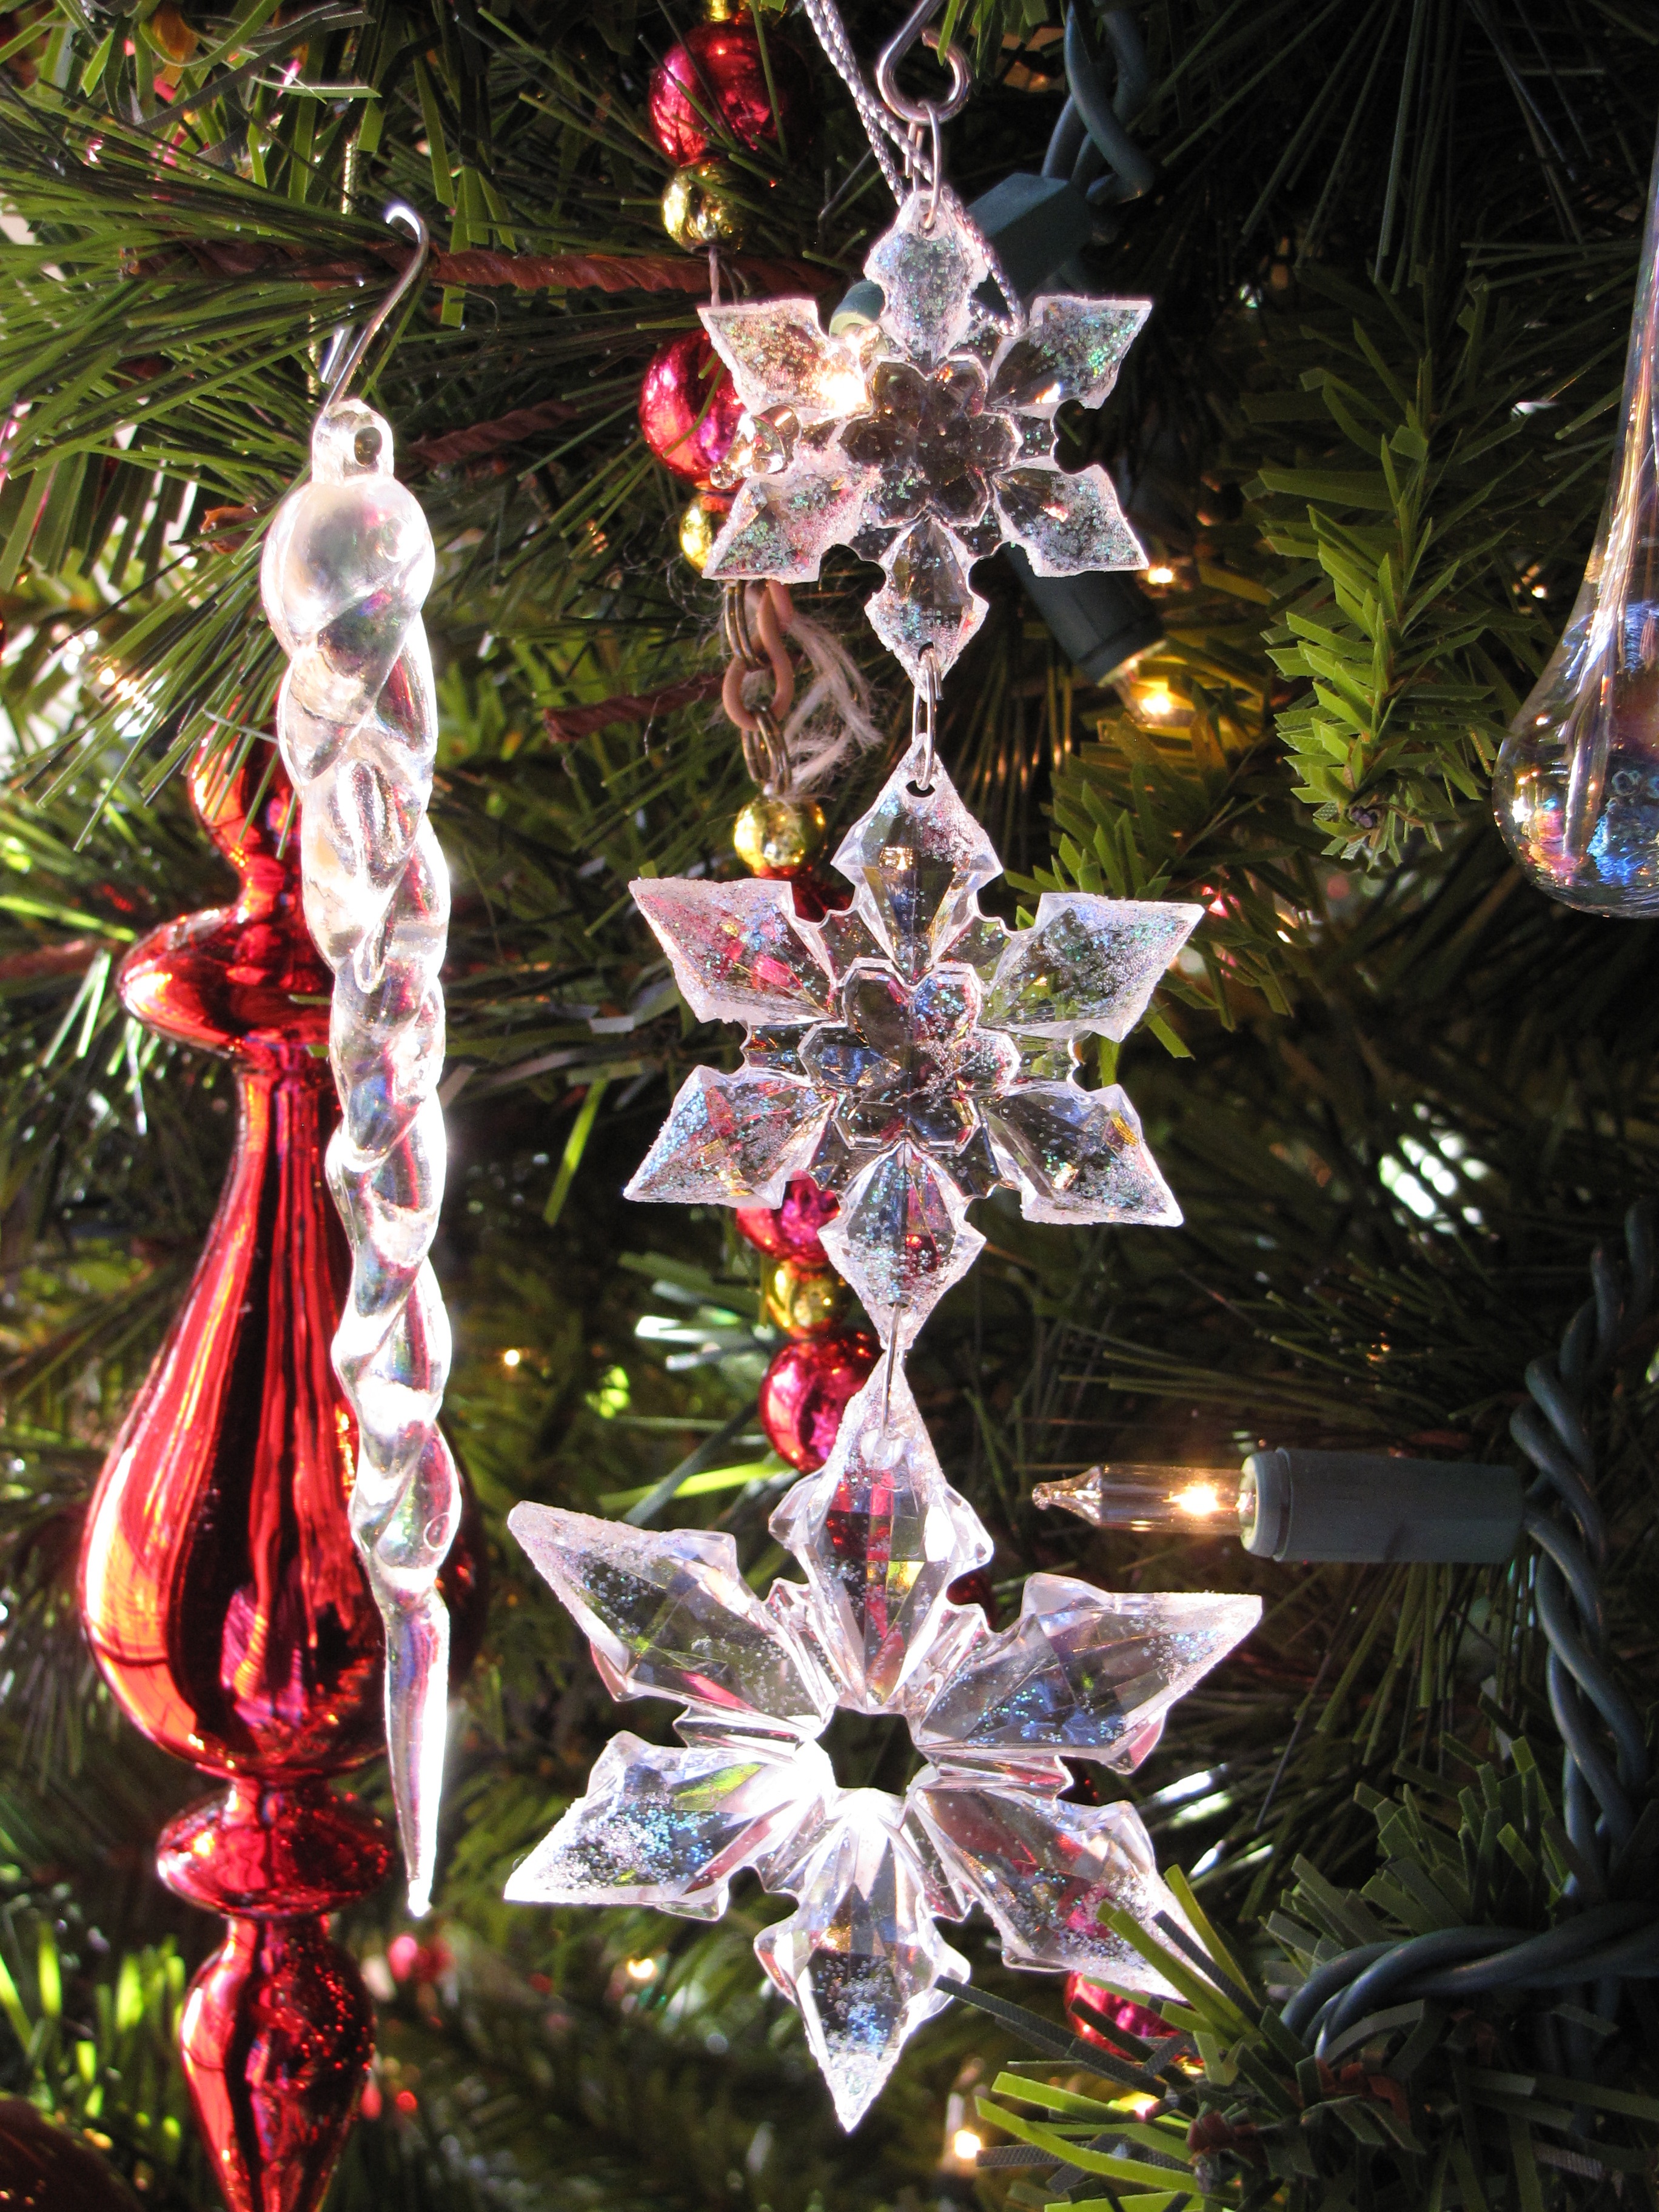
tree, branch, plant, flower, holiday, christmas, flora, christmas tree, christmas decoration, woody plant